Chase Osborn

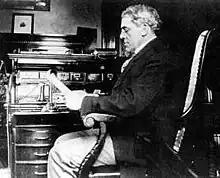
Governor Osborn at his desk in his office

After his term as governor, Osborn traveled the world and came back for another attempt to become governor again and unseat his successor, Democrat Woodbridge N. Ferris, but was unsuccessful. In 1918 he was a candidate in the primary for United States Senator from Michigan, being defeated by fellow Republican Truman H. Newberry. He supported Woodrow Wilson's League of Nations, and urged participation in world affairs during the 1920s and 1930s despite the consensus of isolationism during those years. Osborn met Stellanova Brunt in 1924, and she took a job as his researcher and secretary. In 1928, he was a candidate for the Republican nomination for U.S. vice president, yet was defeated by Charles Curtis, who later won with Herbert Hoover as president. In 1930, he was again a candidate in the primary for the U.S. Senate, being defeated by fellow Republican James Couzens. In 1931, Chase and Lillian Osborn legally adopted 37-year-old Stellanova, and she changed her last name to Osborn. In 1934, he was elected chairman of the Michigan Republican Party. In 1936, he was a candidate for Presidential Elector to elect Alfred Landon, who lost to Franklin Roosevelt. In 1939, he met with Roosevelt to lobby for construction of the Mackinac Bridge, a project that was completed in 1957 after the deaths of both Osborn and Roosevelt.